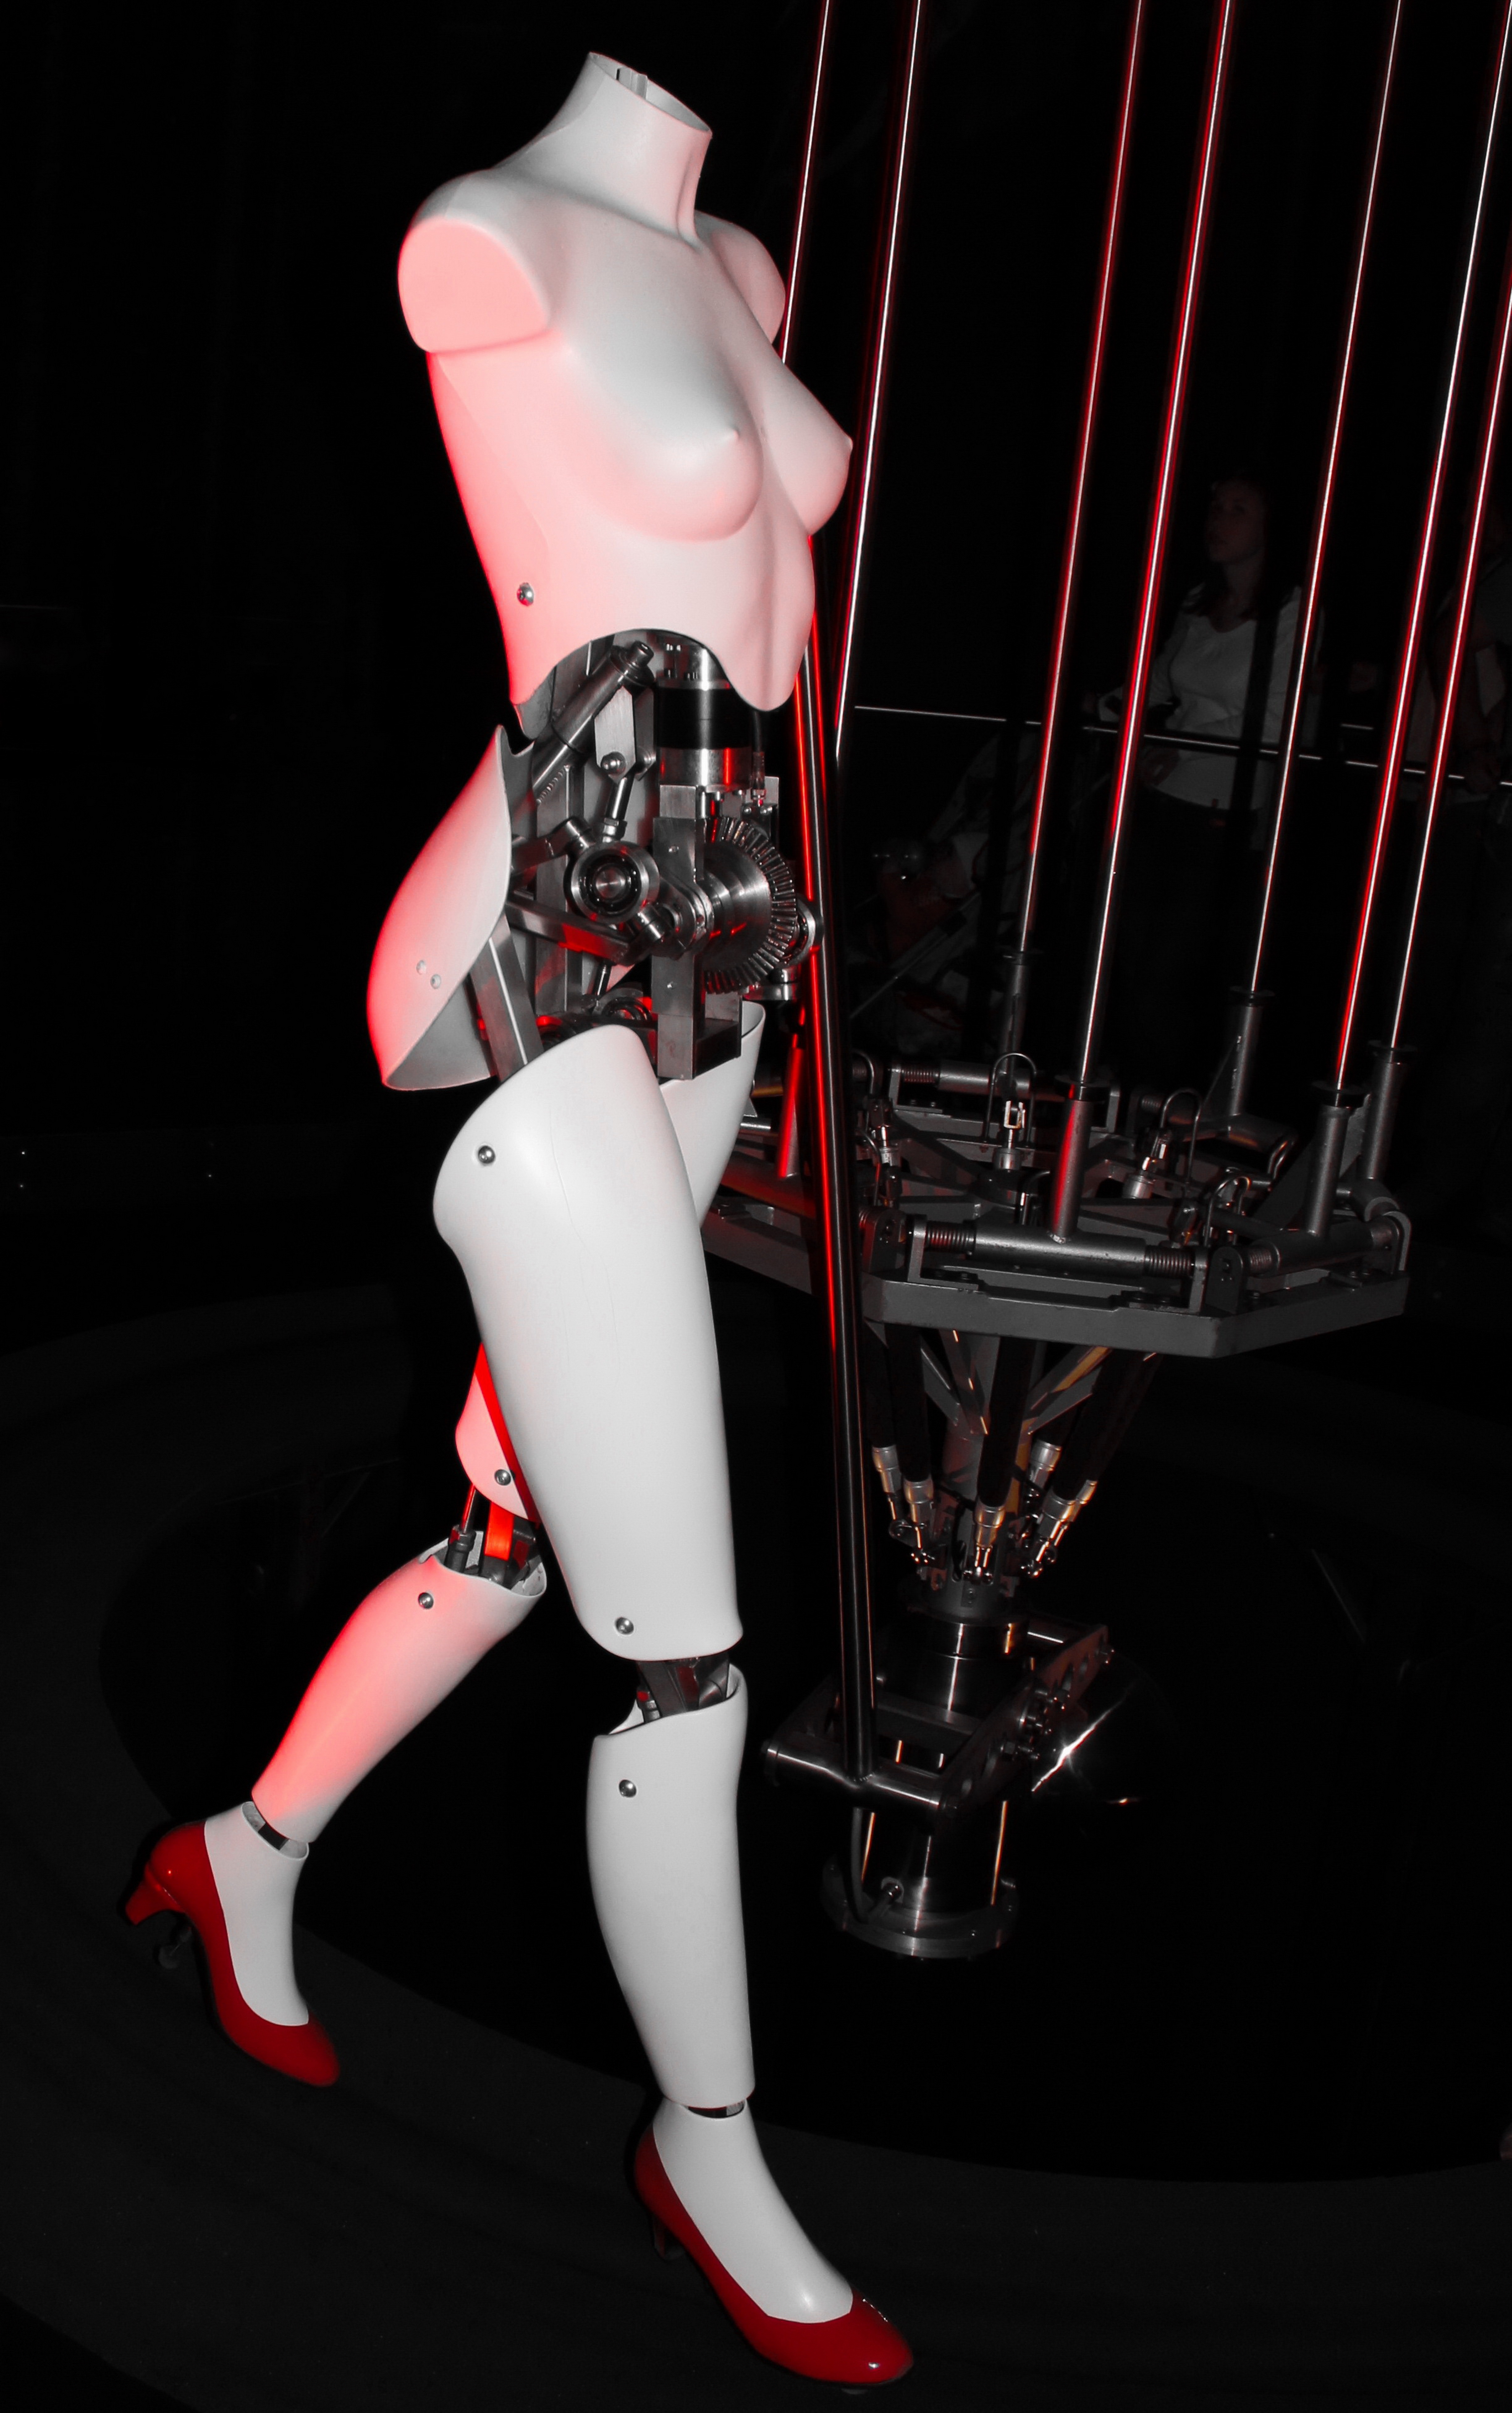
red, clothing, black, lady, material, artwork, doll, art, display dummy, mechanics, mechanically, mechanical device, fetish model, latex clothing